Douglas Yeo

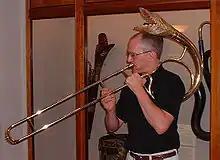
Douglas Yeo playing a buccin, Boston, 2006

In addition to playing the bass trombone, Yeo plays bass trumpet, contrabass trombone, and has become a leading exponent of historical brasses such as the buccin, serpent, ophicleide and bass sackbut.